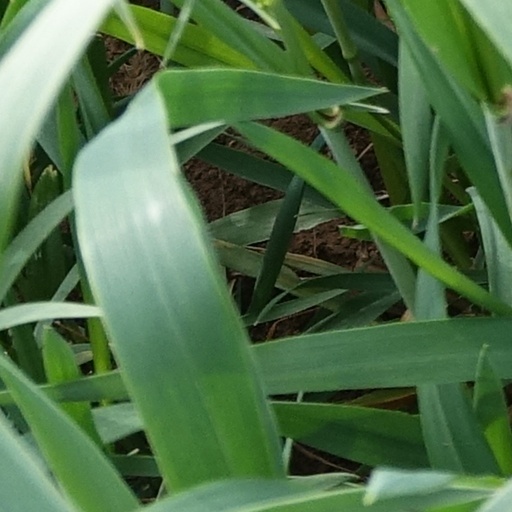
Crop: wheat